Slovakia in the Eurovision Song Contest 2011

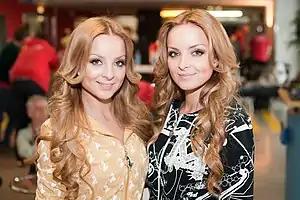
Twiins at the Eurovision Song Contest 2011

According to Eurovision rules, all nations with the exceptions of the host country and the "Big Five" (France, Germany, Italy, Spain, and the United Kingdom) are required to qualify from one of two semi-finals in order to compete for the final; the top ten countries from each semi-final progress to the final. The European Broadcasting Union (EBU) split up the competing countries into six different pots based on voting patterns from previous contests, with countries with favourable voting histories put into the same pot. On 16 January 2011, a special allocation draw was held which placed each country into one of the two semi-finals. Slovakia was placed into the second semi-final, to be held on 12 May 2011.